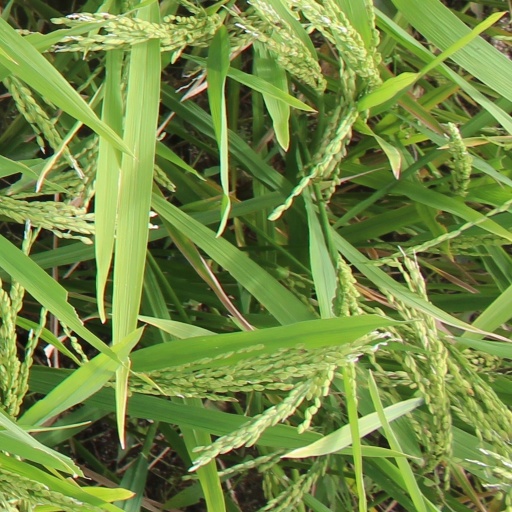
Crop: rice